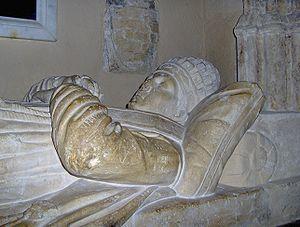
La Papauté d’Avignon désigne la résidence du pape en Avignon.
Jacques Fournier issu d'une famille modeste du comté de Foix, il fut le 197ᵉ pape de l’Église catholique sous le nom de Benoît XII.
Cette liste recense les gisants situés en France.